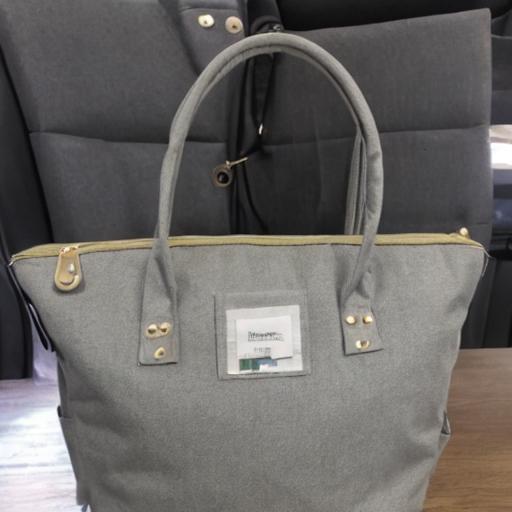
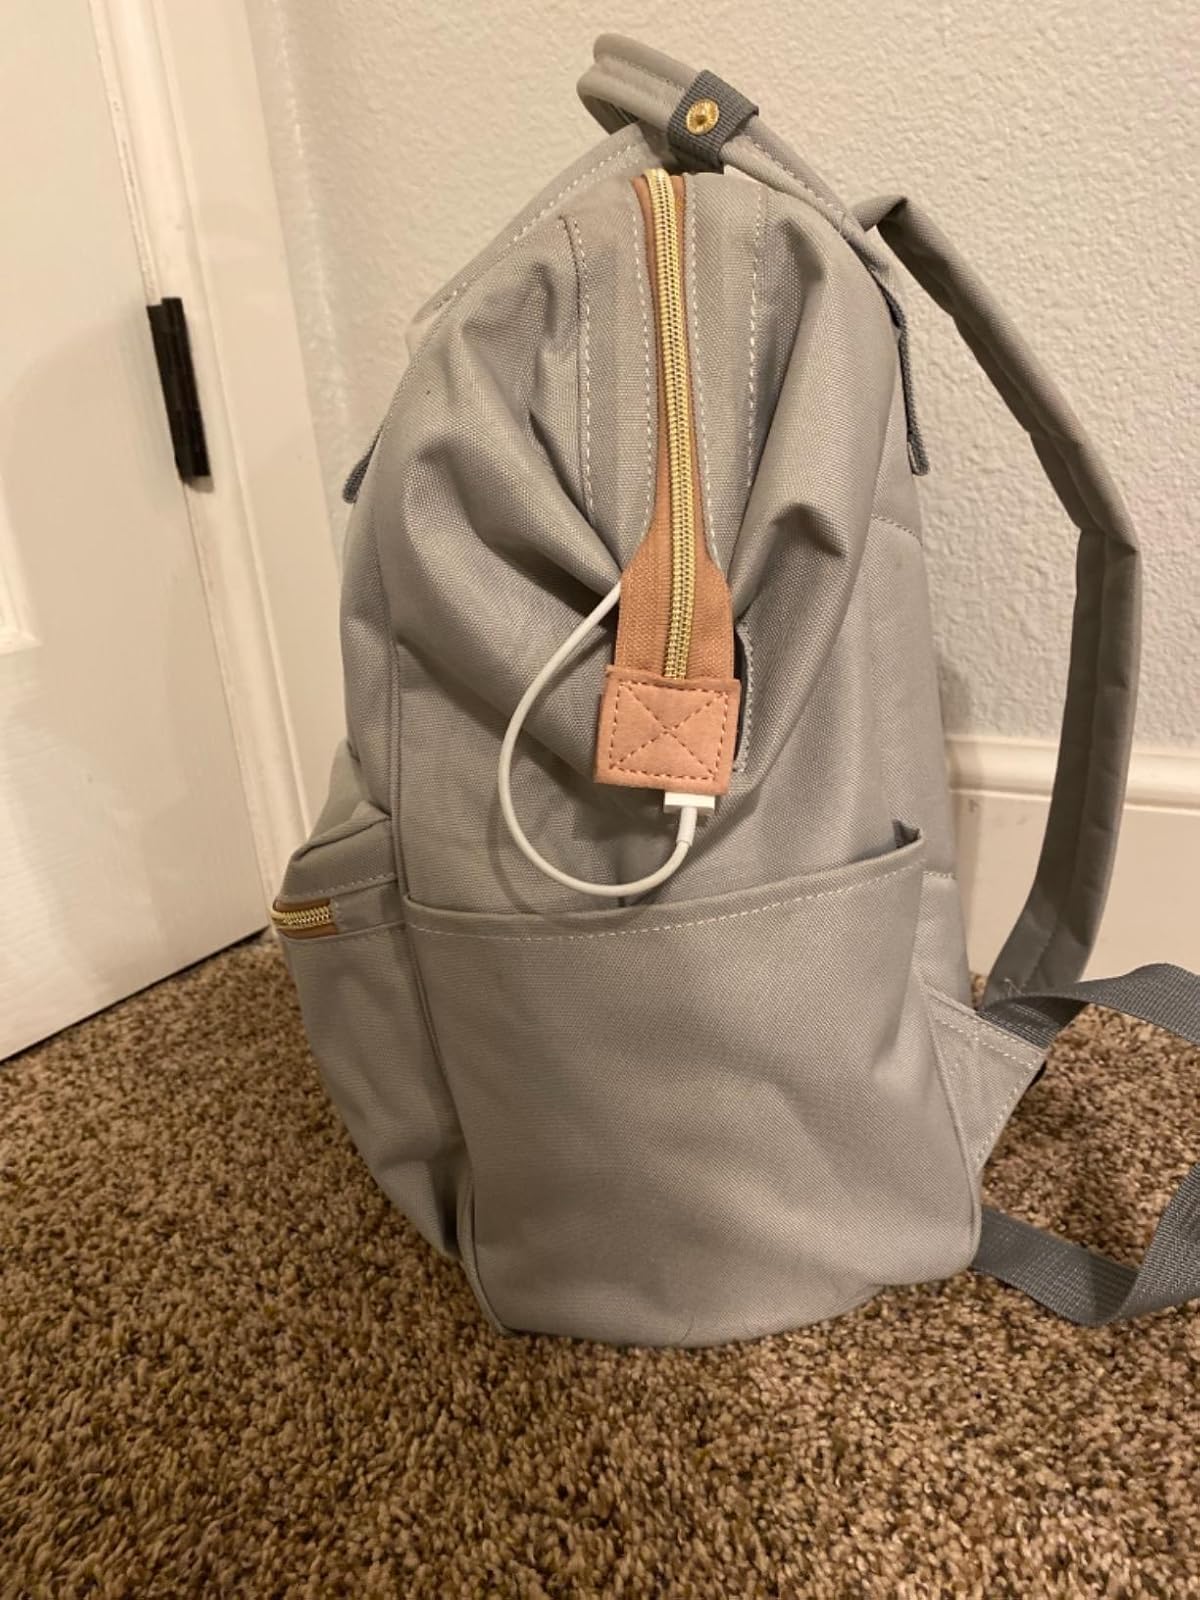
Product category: bag
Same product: no